Adivasi

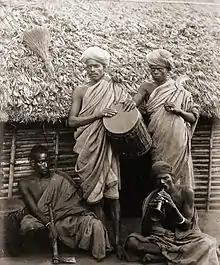
Irula men from the Nilgiri Hills in Tamil Nadu, c.1871

According to linguist Anvita Abbi, tribes in India are characterized by distinct lifestyle and are outside of caste system.